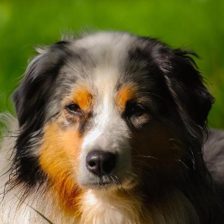
Label: animals